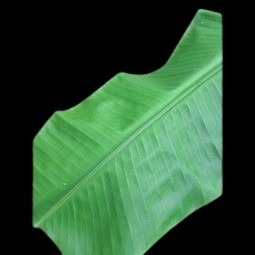
Label: Calcium